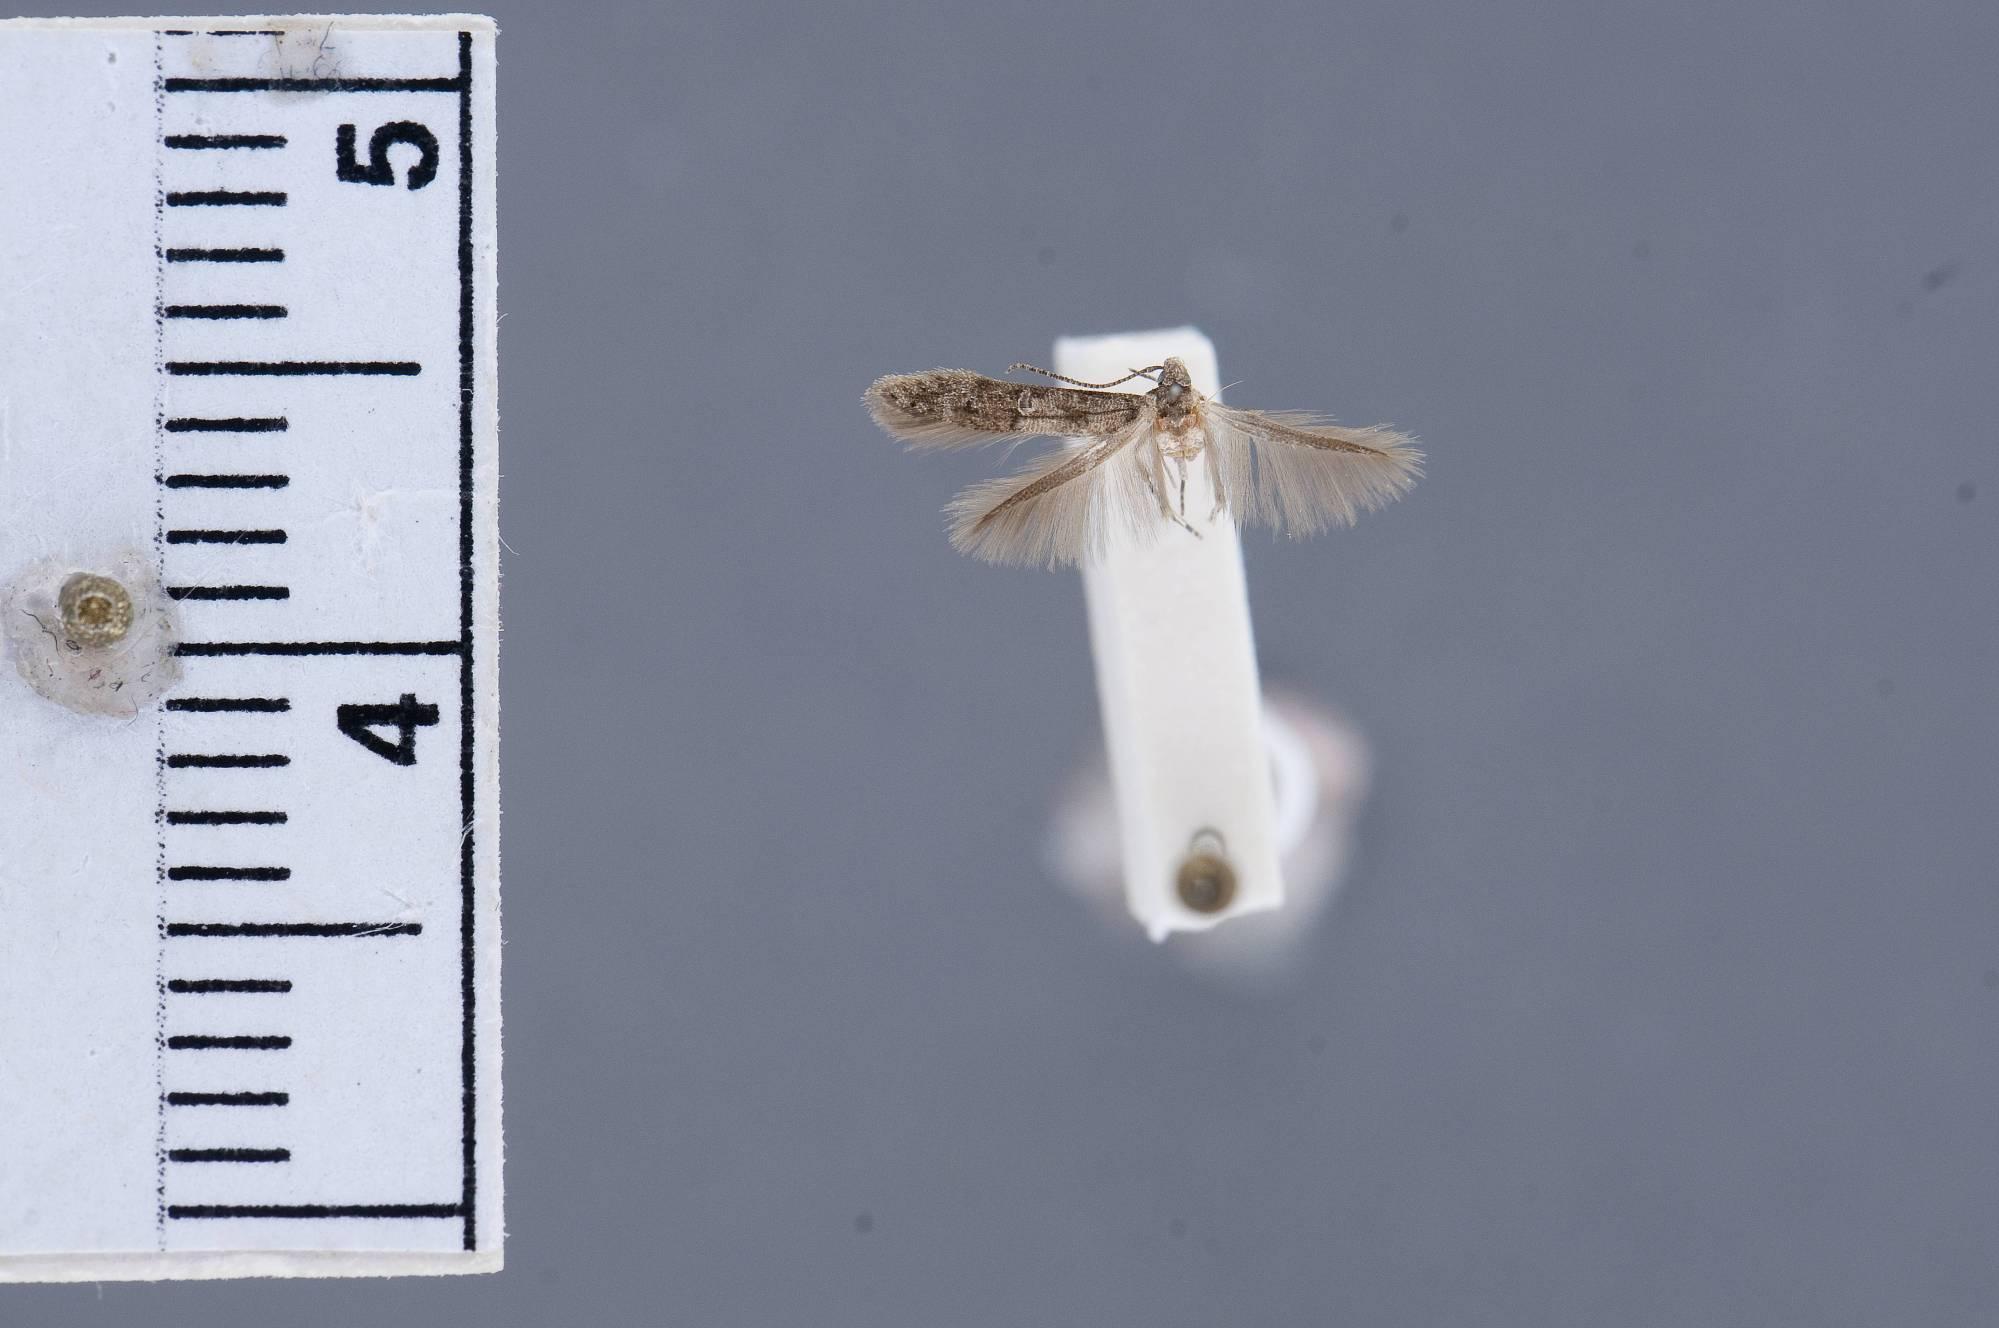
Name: Sorhagenia baucidis
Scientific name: Sorhagenia baucidis Hodges, 1969
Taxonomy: Animalia, Arthropoda, Insecta, Lepidoptera, Glossata, Cosmopterigidae, Chrysopeleiinae
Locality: [Not Stated], Putnam, Illinois, United States
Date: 17 Jun 1965